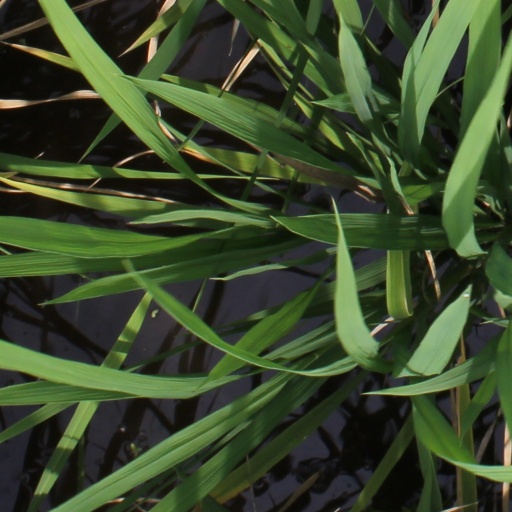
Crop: rice